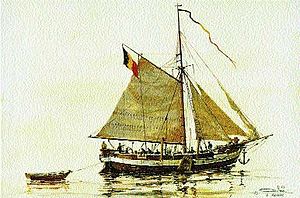
Composante Marine / Historie / Tidligere historie
En af de første kanonbåde
Composante marine er den maritime del af det belgiske forsvar.